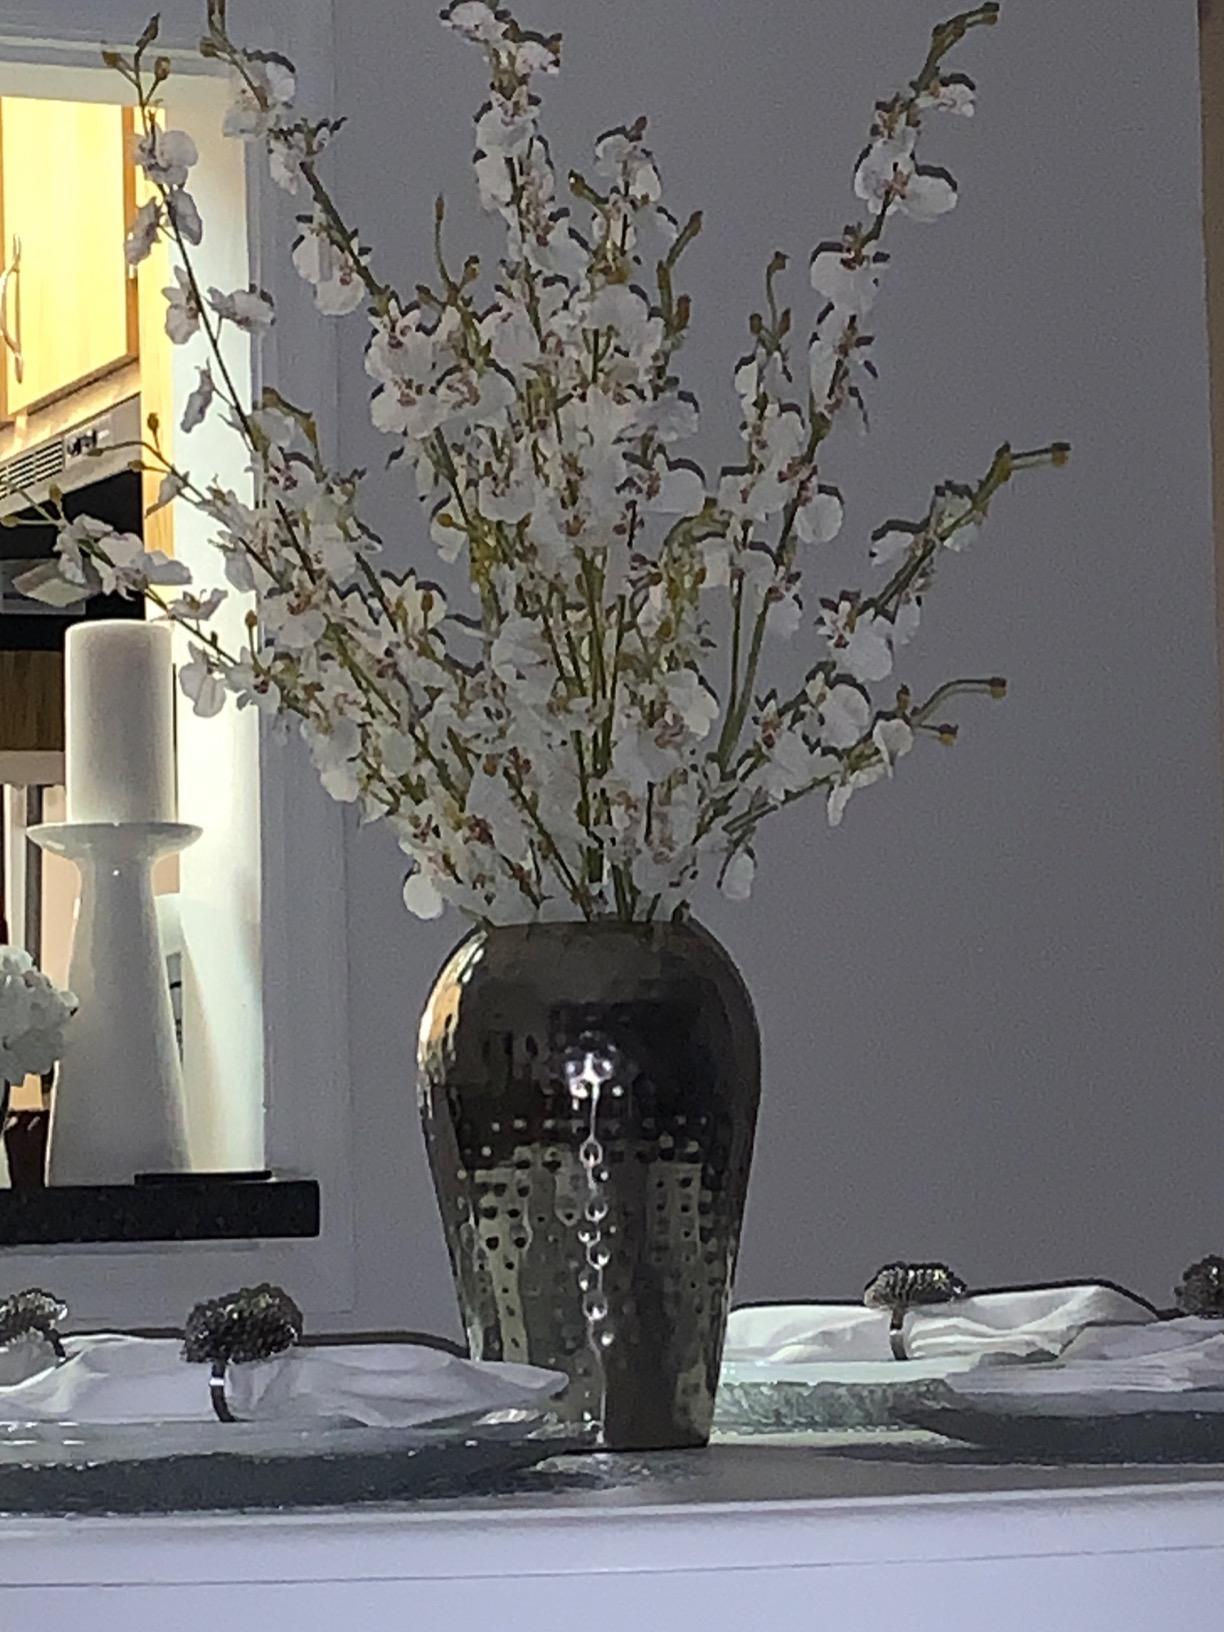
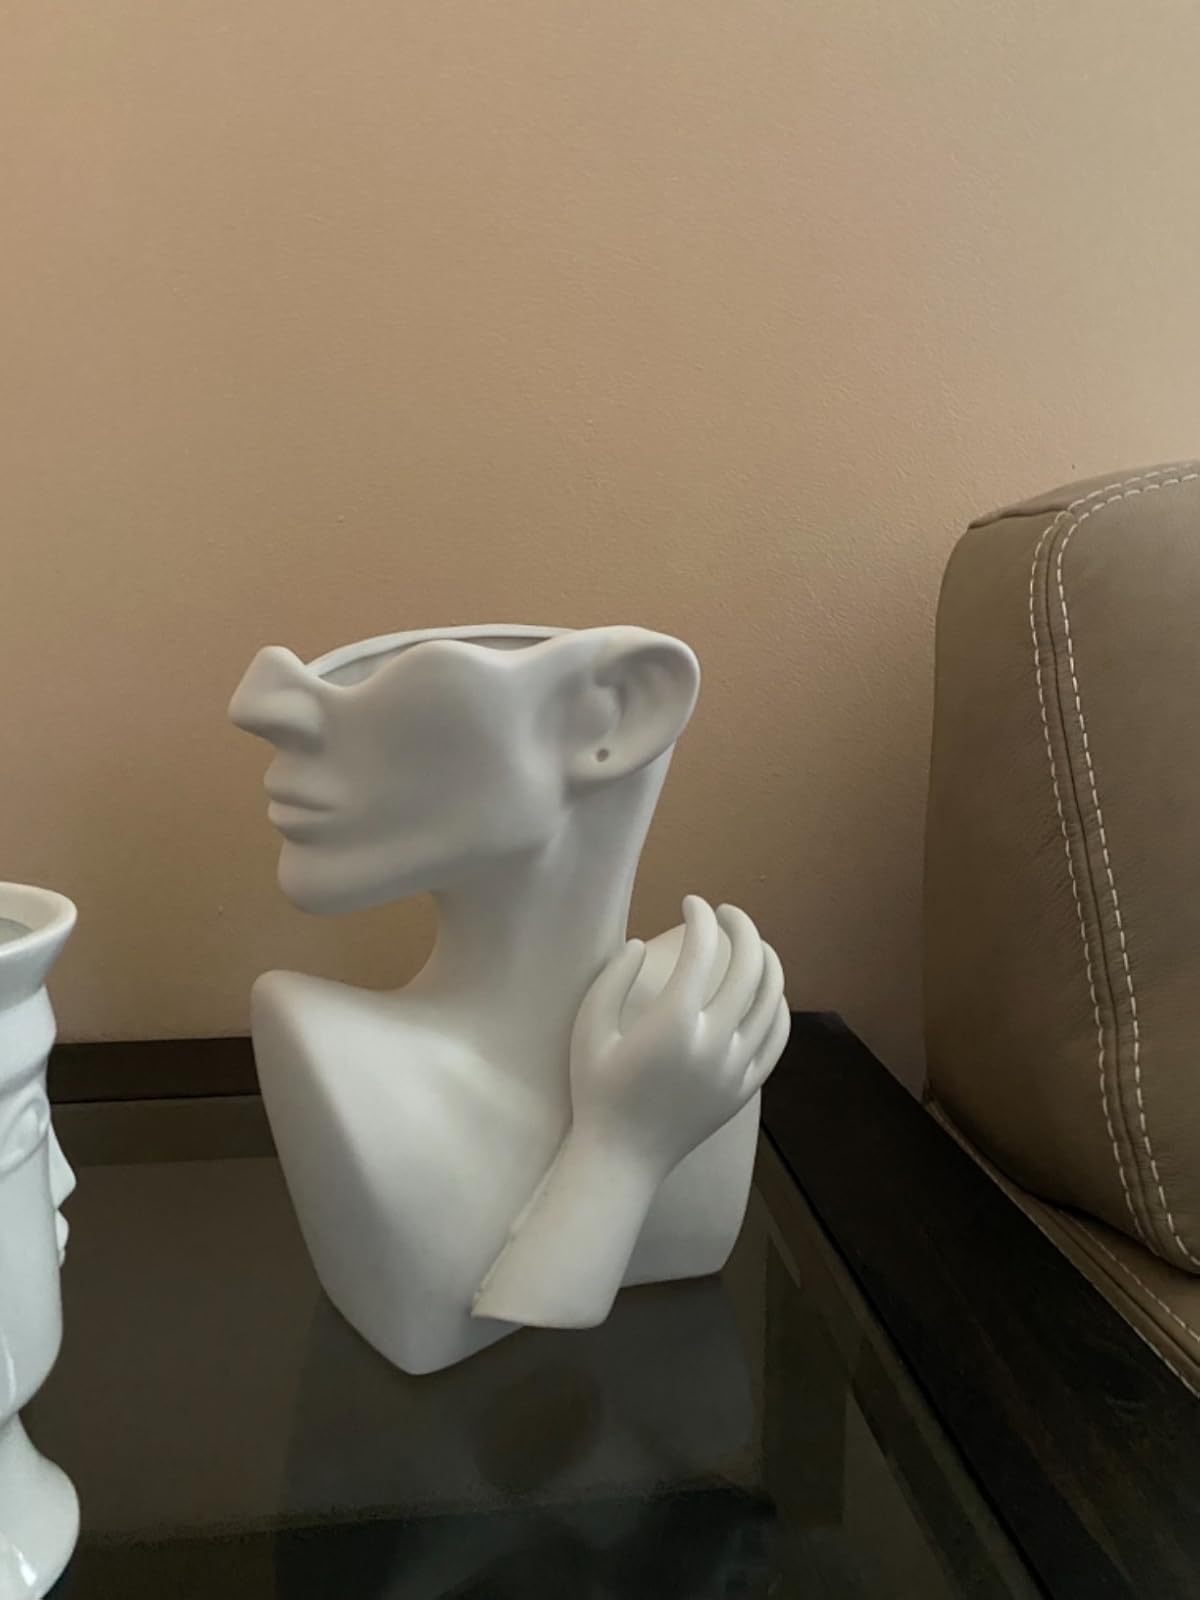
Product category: vase
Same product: no